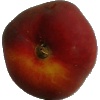
Label: Nectarine Flat 1